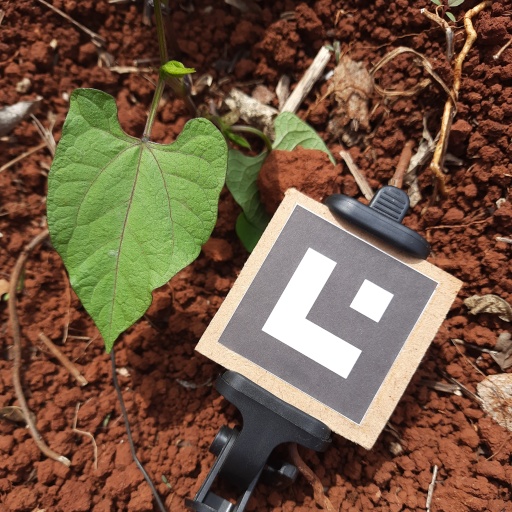
Observations: flat surface, no eating holes, under sunlight